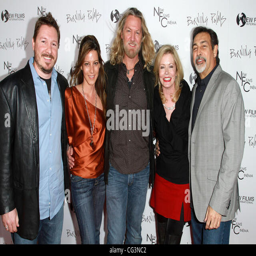
physicist , actor and guests the premiere , held at the